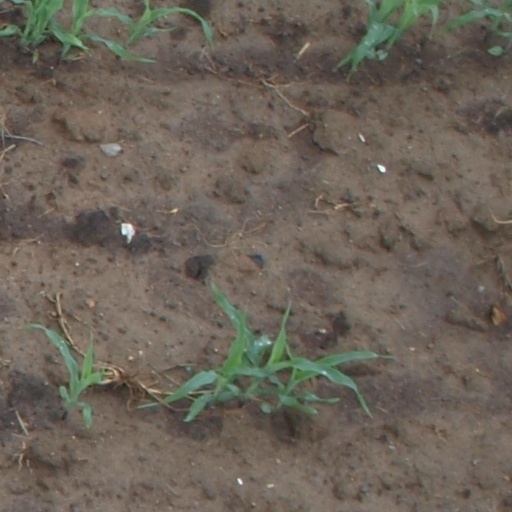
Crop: maize; corn